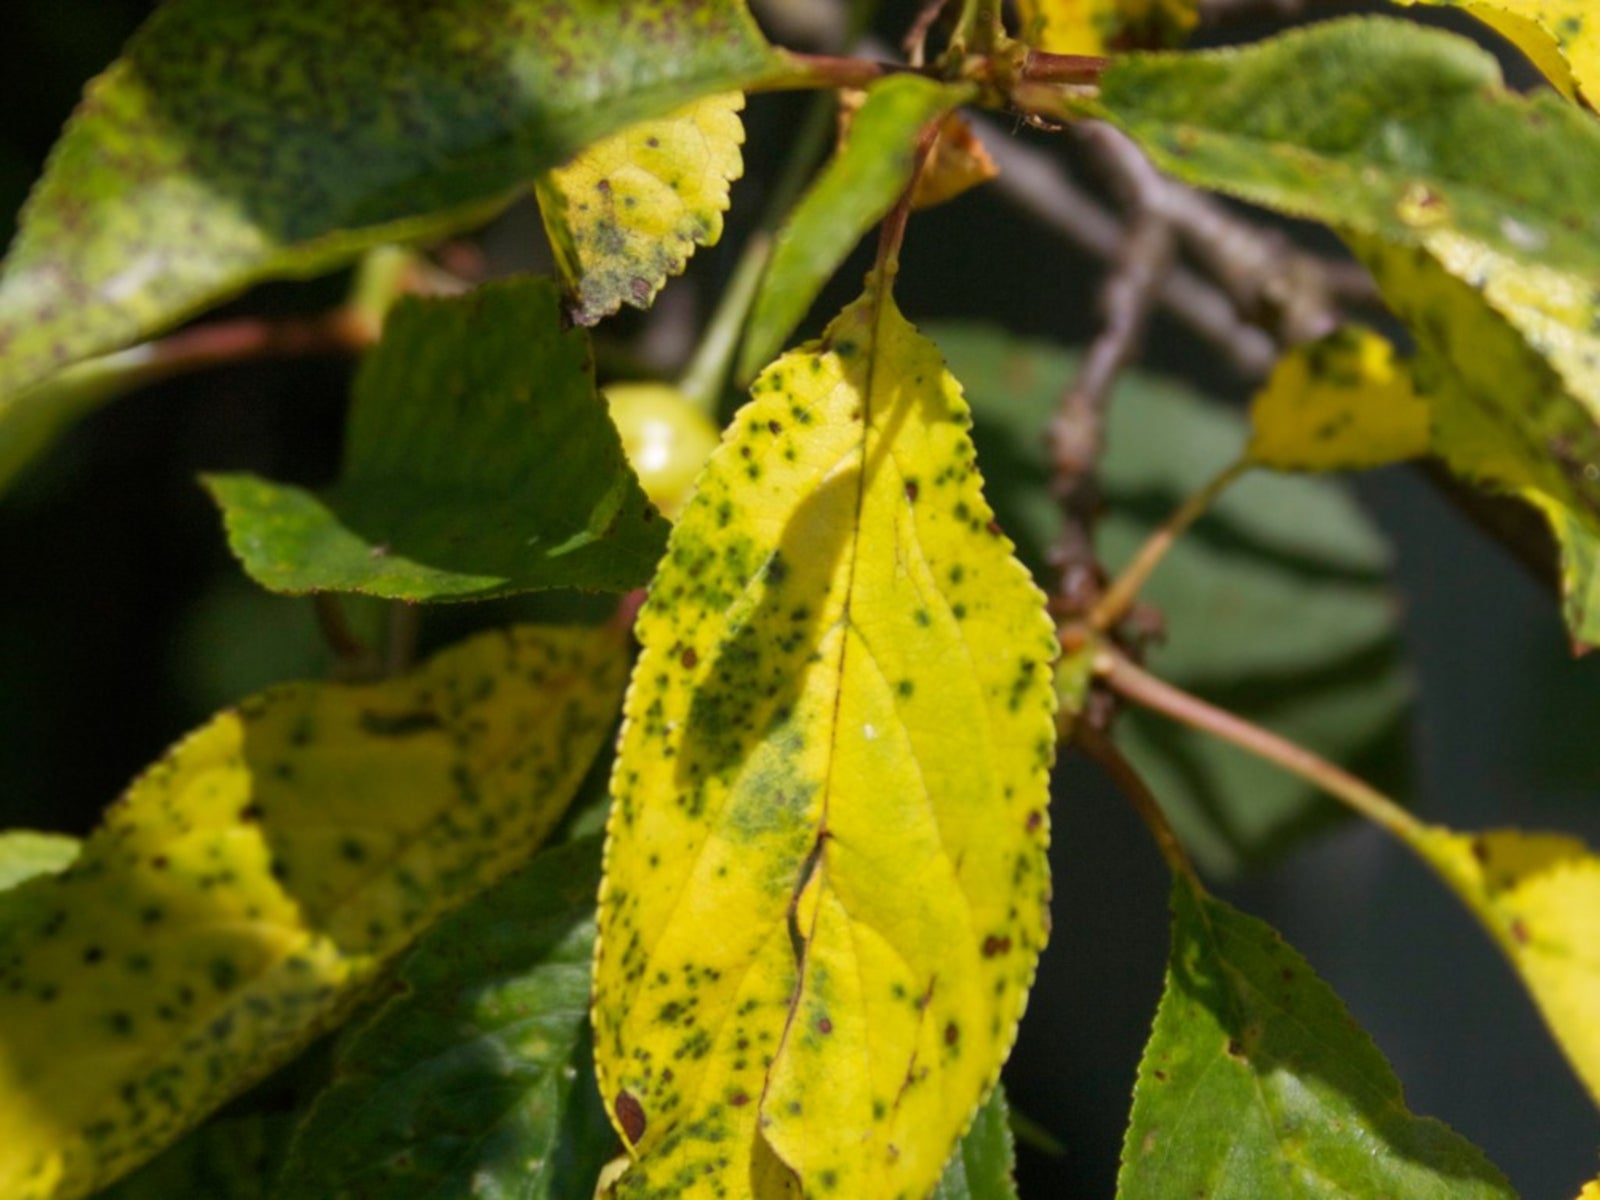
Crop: cherry
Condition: spot